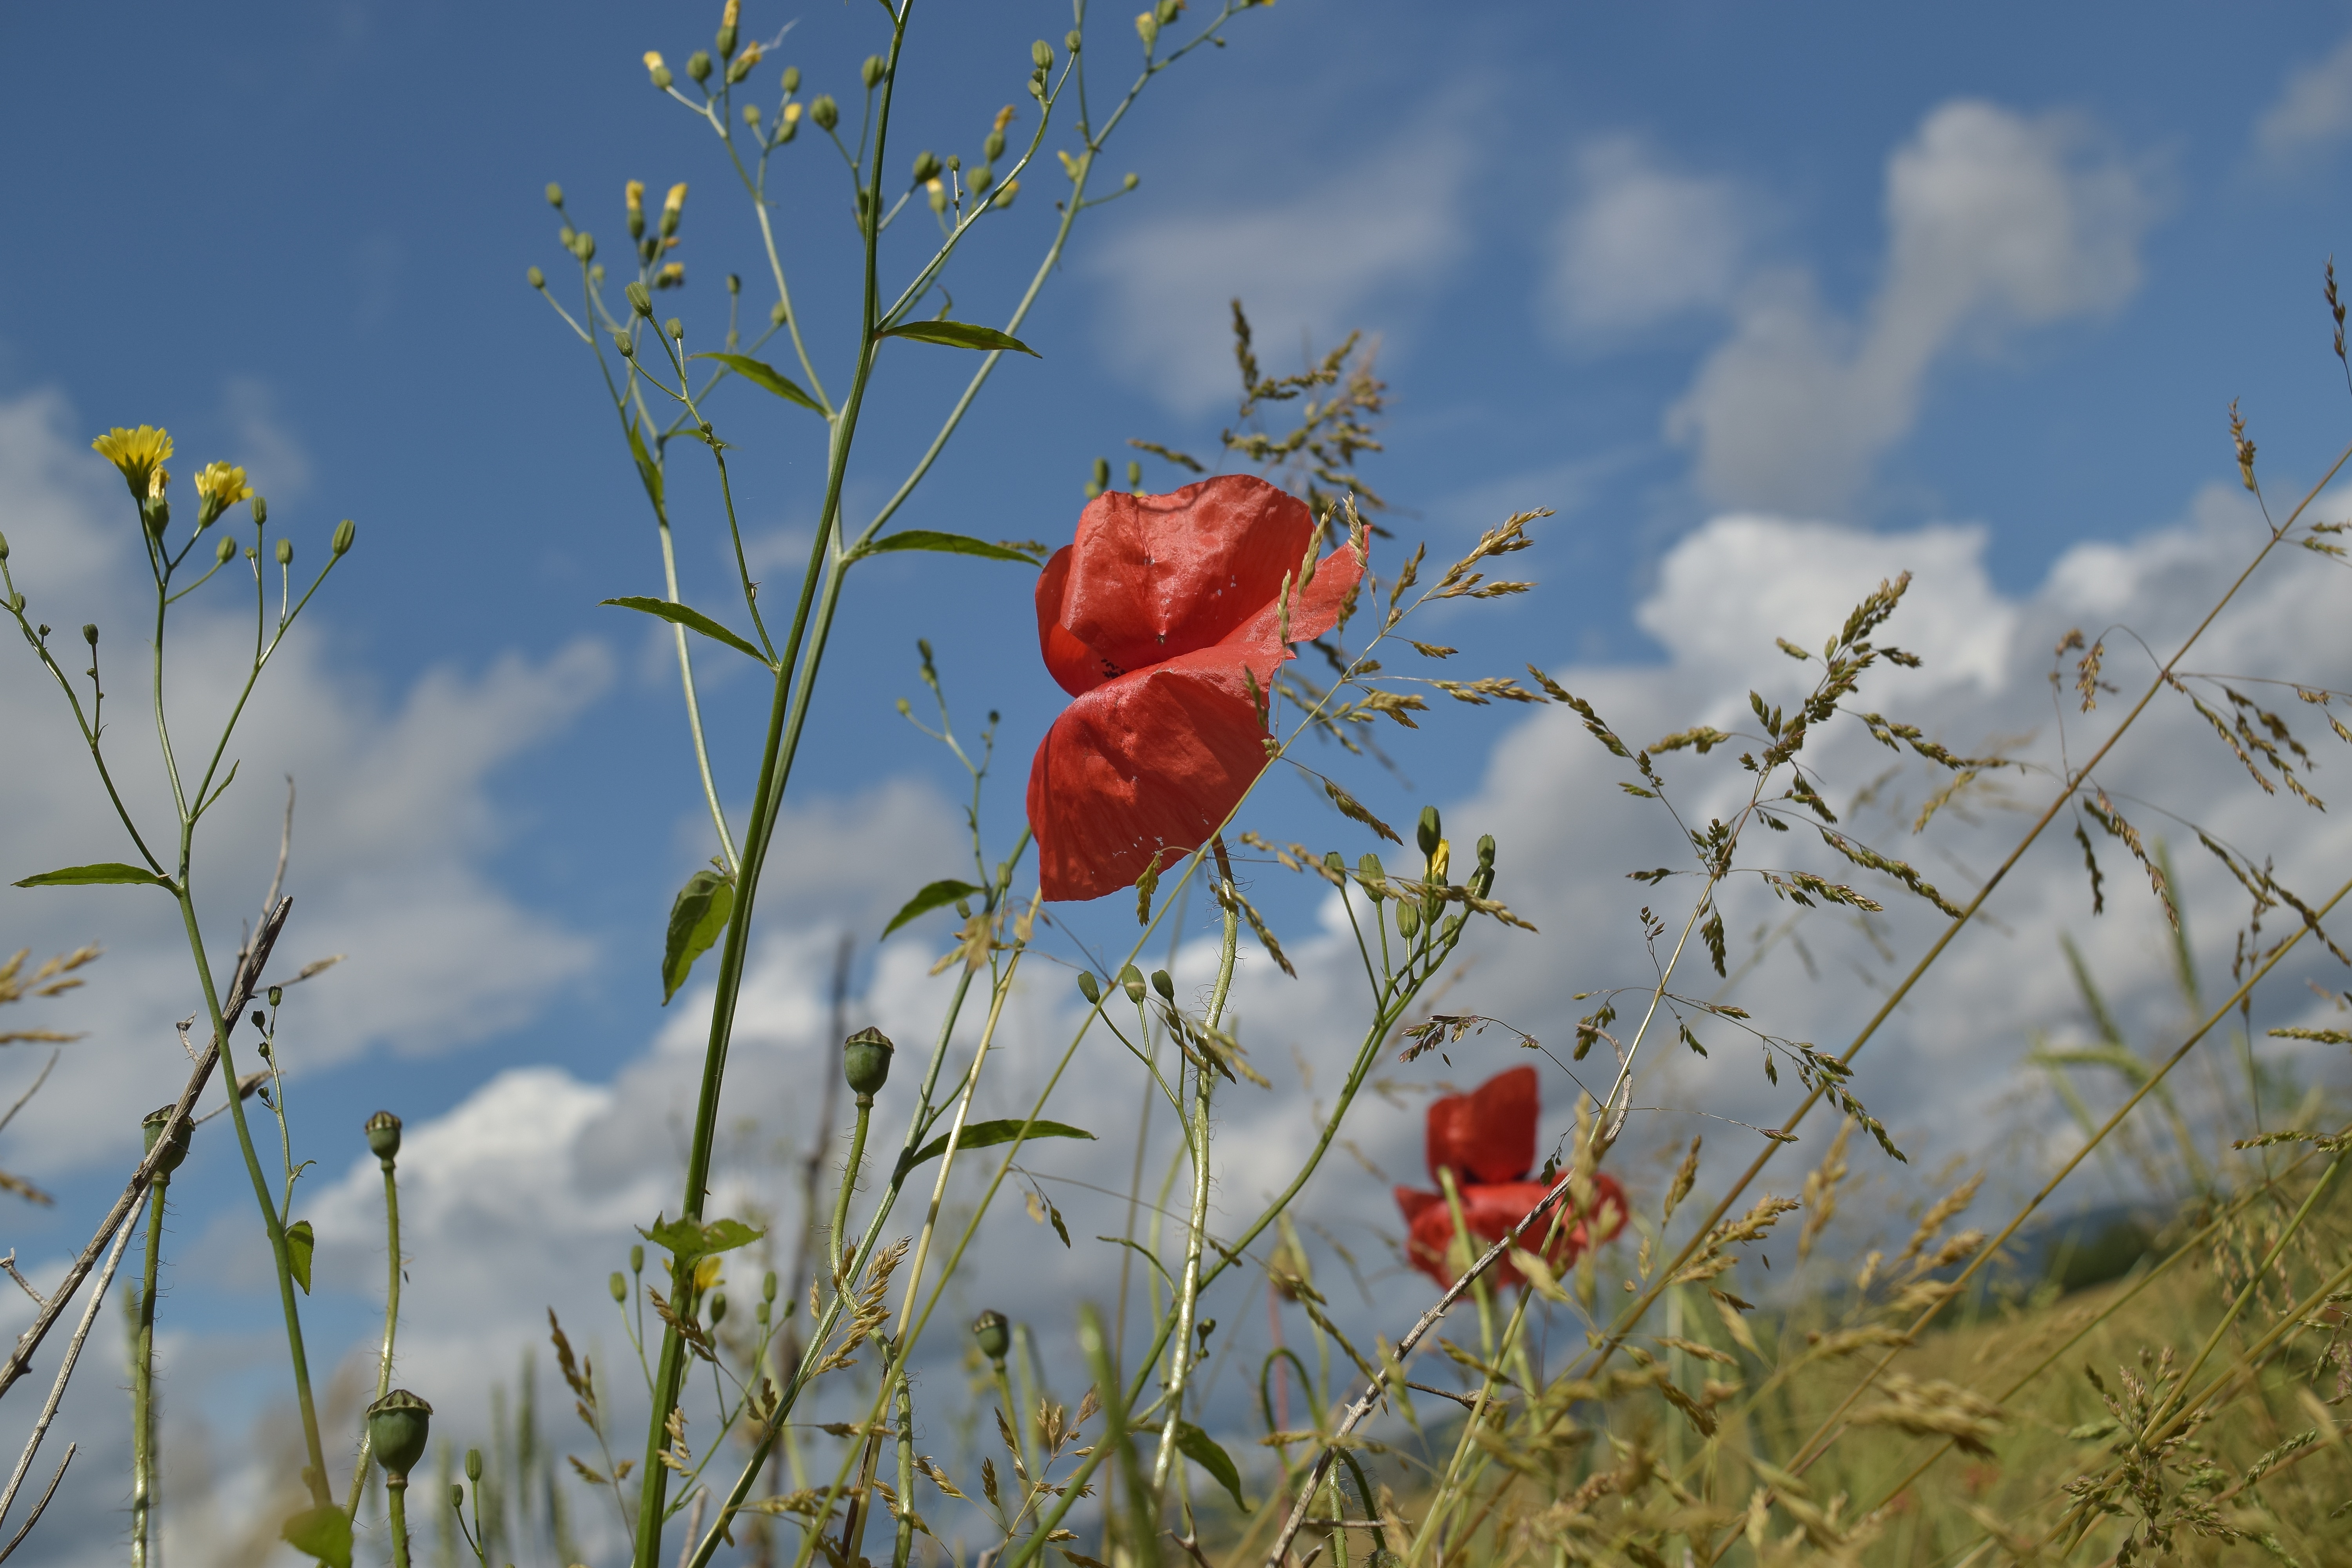
tree, nature, grass, branch, blossom, plant, sky, meadow, leaf, flower, produce, autumn, botany, blue, close, flora, wildflower, klatschmohn, clouds, cereals, poppy, flowering plant, grass family, land plant